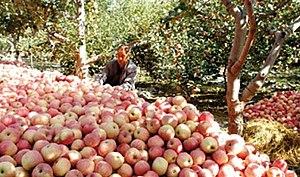
Gala Royal
Zaïda est une ville du Maroc. Elle est située à la province de Midelt dans la région de Drâa-Tafilalet et près de la jonction des chaînes du Moyen Atlas et du Haut Atlas oriental, Le nom Zaida a une racine arabe qui veut dire « accroissement » Cette petite ville se compose d'une population amazigh et arabe. Elle se distingue par la culture de la pomme, en plus de ses activités d'élevage traditionnel.